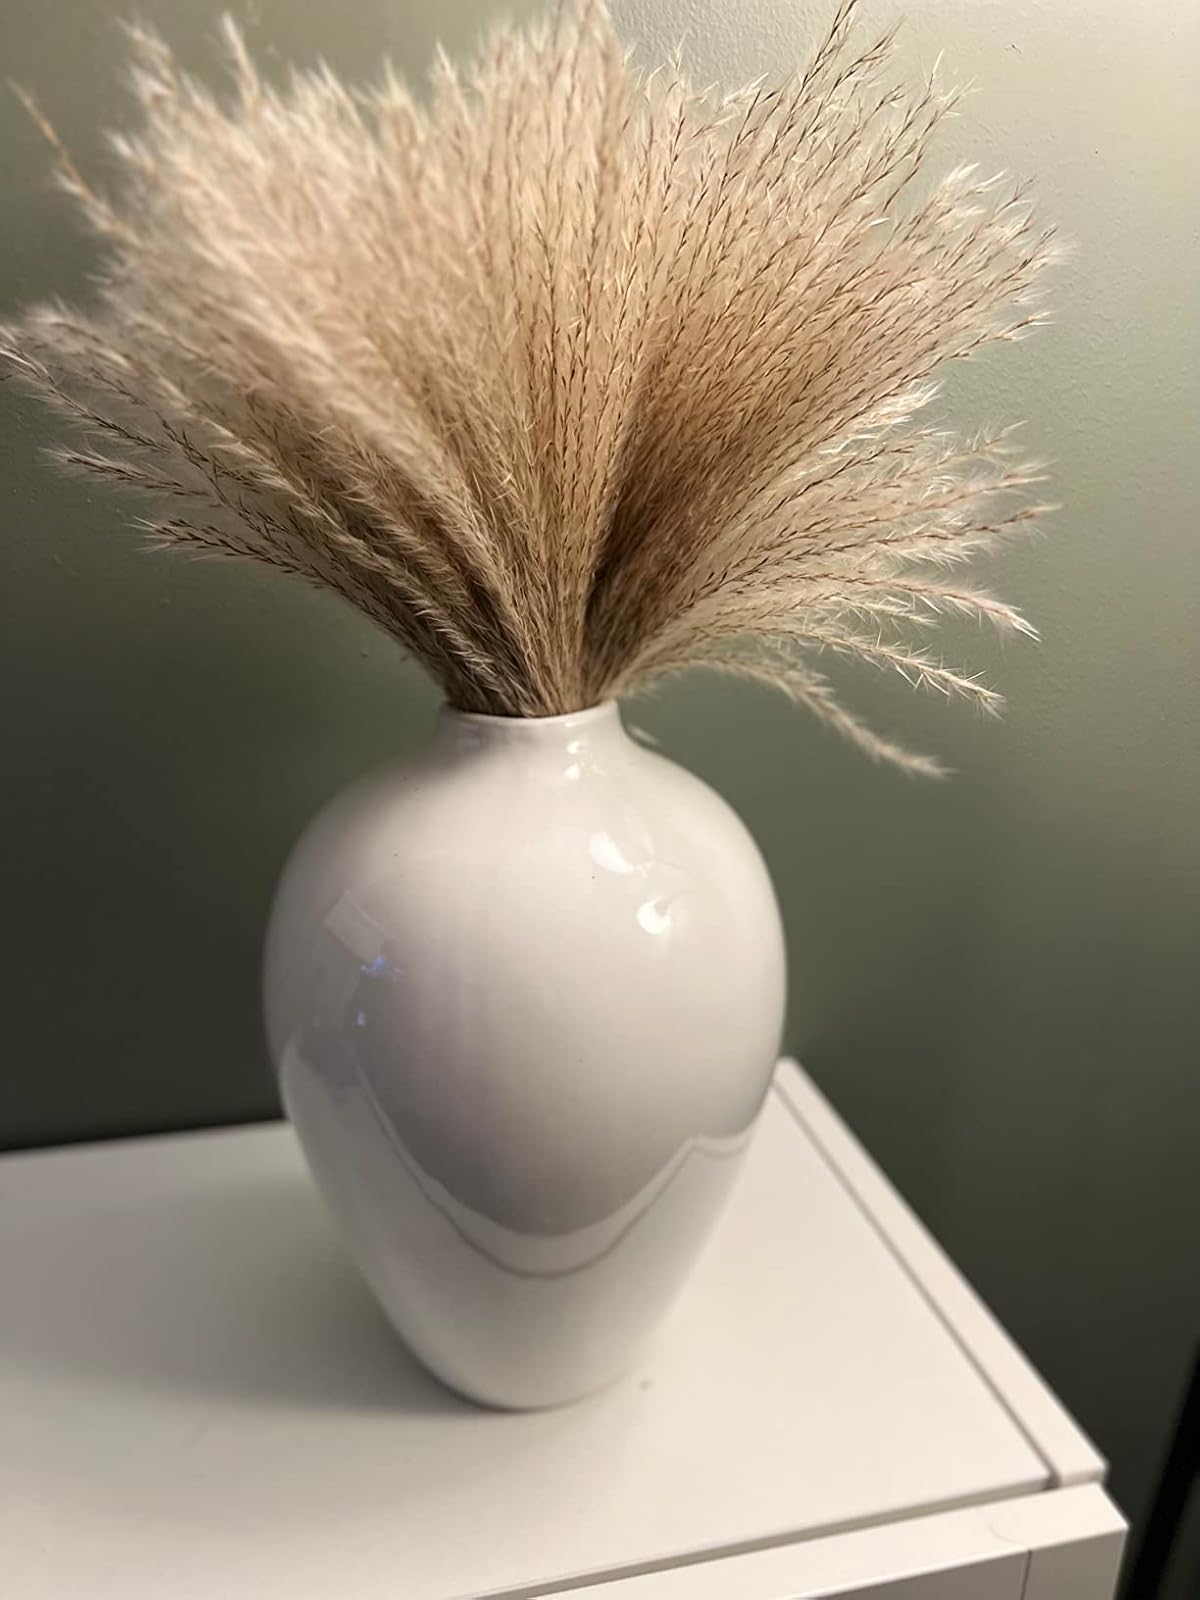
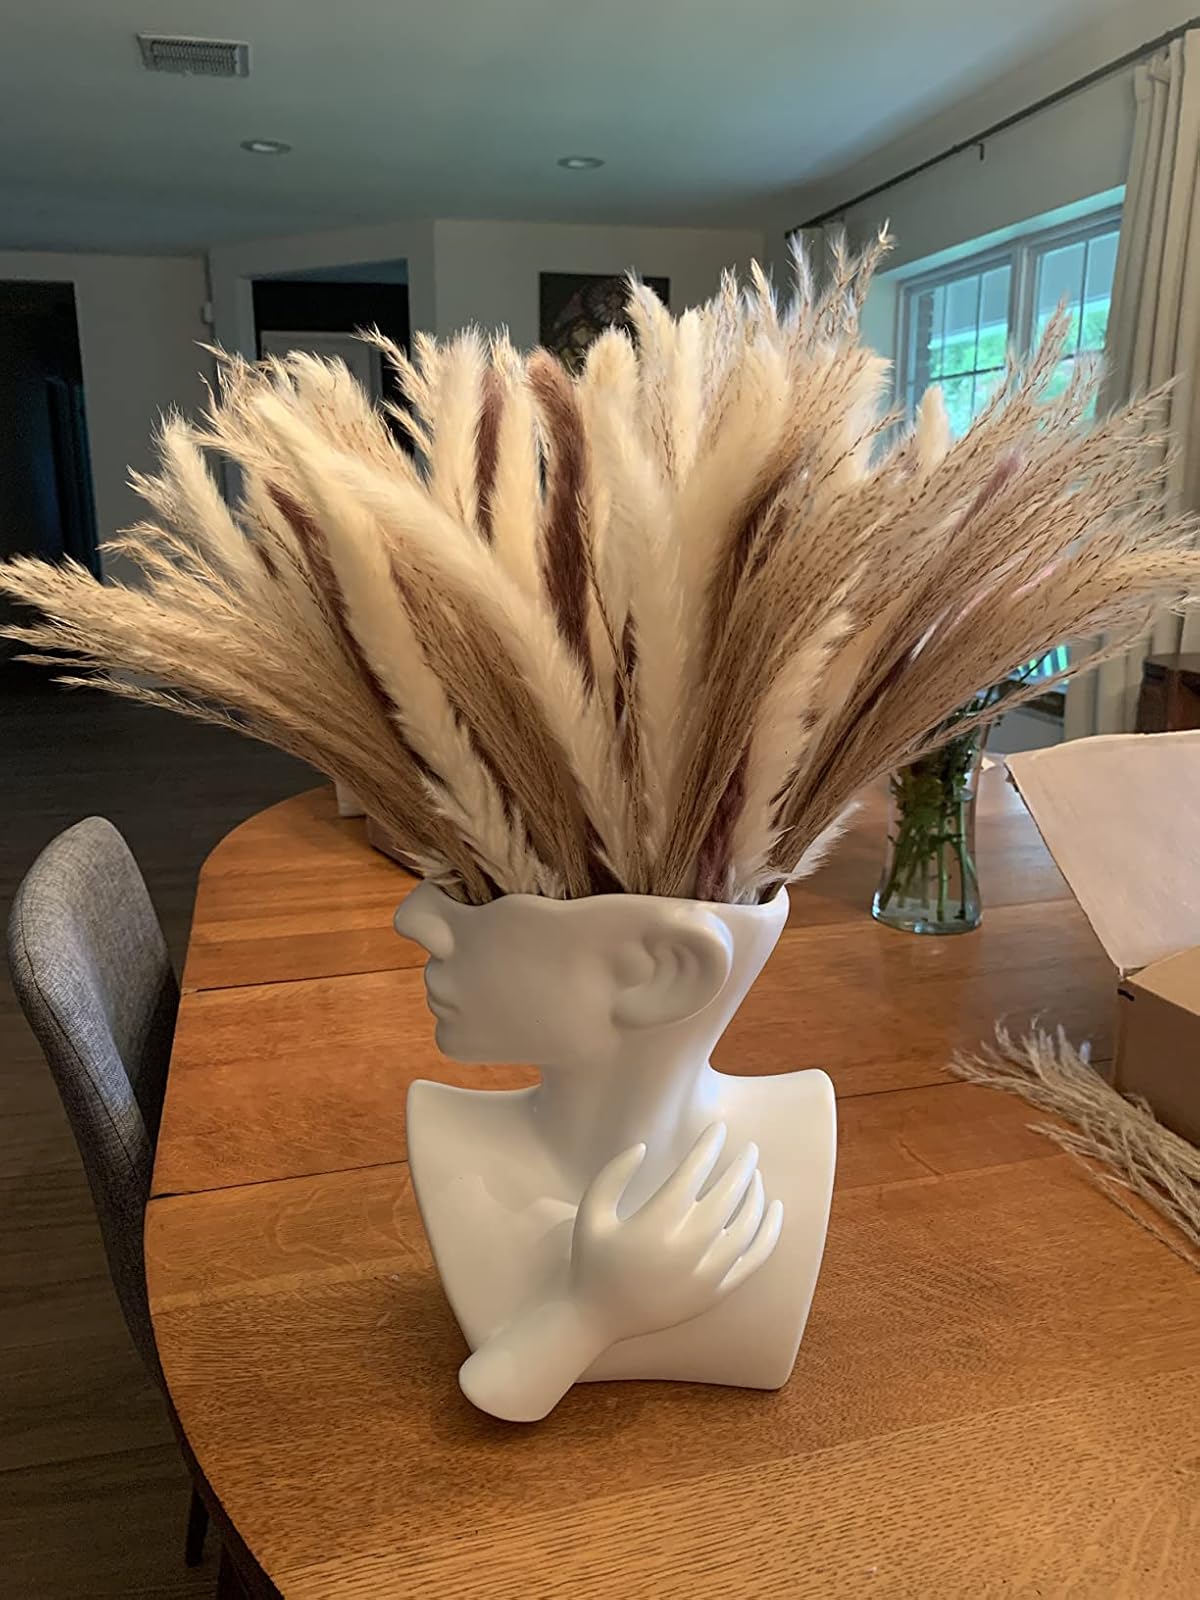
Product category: vase
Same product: no